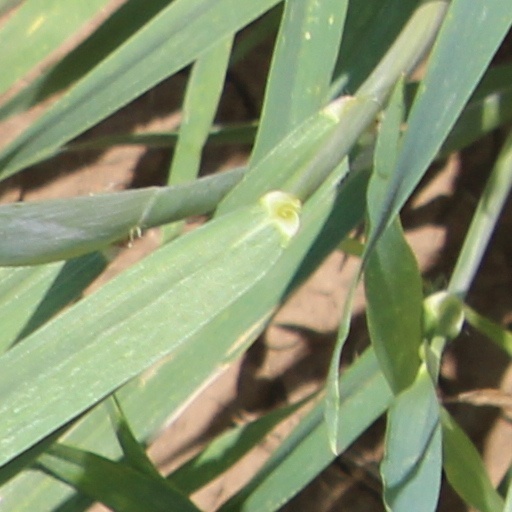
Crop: wheat